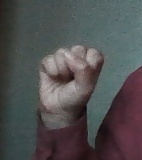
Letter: saad